Caltanissetta

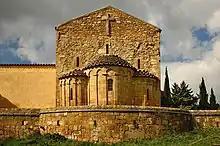
Exterior view of the apses of the Santo Spirito Abbey

In geological literature, the comune's territory is classified within the "Caltanissetta Basin." Per Legislative Decree 30/2009, this basin is recognized as an underground water body in Sicily, one of the island's 19 hydrogeological basins, and is subject to aquifer quality monitoring by the Sicilian Region. Initial surveys of outcropping geological formations were conducted by Luigi Baldacci and Sebastiano Mottura; further studies in the 1930s were undertaken by German geologist Behermann. Leo Ogniben conducted significant research on Sicily's sulfur-bearing series, while stratigraphic sequences were reconstructed by Paolo Schmidt di Friedberg. Decima and Wezel published studies on Messinian evaporites, introducing the lower and upper evaporitic complexes in Sicily.